Answer in natural language. How many Doorways are visible in the scene? Choose between the following options: 0, 3, 2, 4 or 1
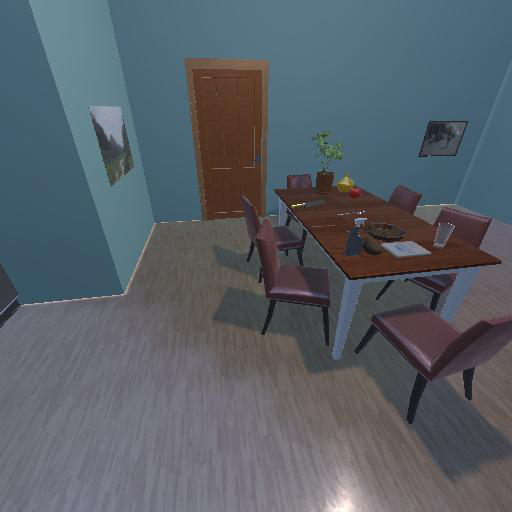
<answer>1</answer>